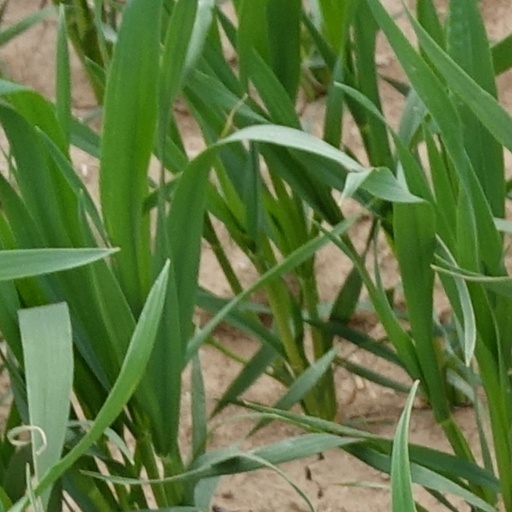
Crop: wheat